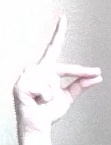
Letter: ta